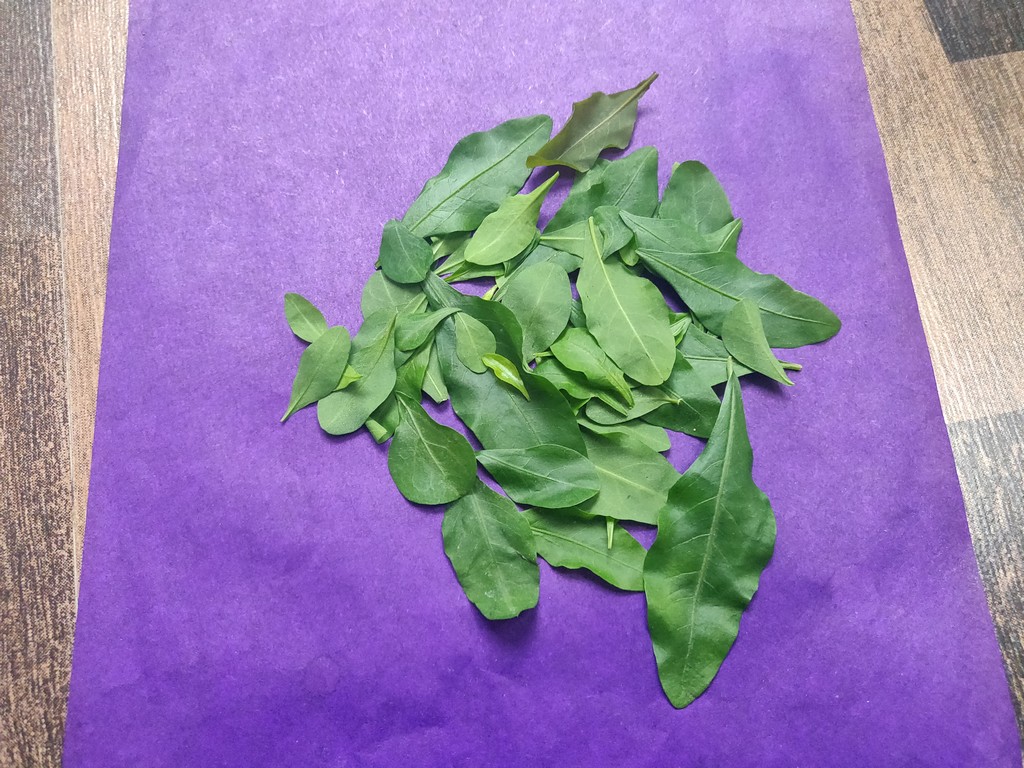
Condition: Healthy
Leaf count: multiple
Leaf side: unknown